Zachary Rhyner

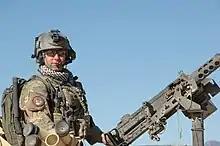
Staff Sergeant Zachary Rhyner on patrol with an Army Special Forces team in Afghanistan, 2008.

Rhyner enlisted in the U.S. Air Force on 31 May 2004. He completed Basic Military Training as an Honor Graduate at Lackland AFB, Texas, in August 2004. A1C Rhyner then went through the Combat Control training "pipeline" which lasted from August 2004 until 2007. The Combat Control training pipeline consisted of the Combat Control Orientation Course at Lackland AFB, the Combat Control Operator course at Keesler AFB, Mississippi, then U.S. Army Airborne School at Fort Benning, Georgia. Afterwards he travelled to Fairchild AFB, Washington, for the U.S. Air Force Basic Survival School. Next he went to the Combat Control School at Pope AFB, North Carolina, where he would be later stationed. He next attended Special Tactics Advanced Skills Training at Hurlburt Field, Florida, for upwards of a year. While in AST Rhyner also attended the Army Military Freefall Parachutist School at Yuma Proving Grounds, Arizona, and lastly the U.S. Air Force Combat Diver school in Panama City, Florida. After completing the Combat Control training pipeline he was assigned to the 21st Special Tactics Squadron at Pope AFB (later Pope Field).